Abby Johnson (activist)

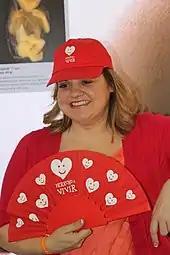
Johnson at Spanish organization HazteOir in 2015

Soon after her resignation, Johnson began volunteering with the Coalition for Life, which regularly prayed outside her former clinic. Johnson is the author of two books. "Unplanned", released in January 2011, details her work at Planned Parenthood and her conversion to abortion opposition; the book is the basis for a film which was released in March 2019. "The Walls Are Talking: Former Abortion Clinic Workers Tell Their Stories", released in 2016, recounts stories of former abortion workers that have come through her ministry.